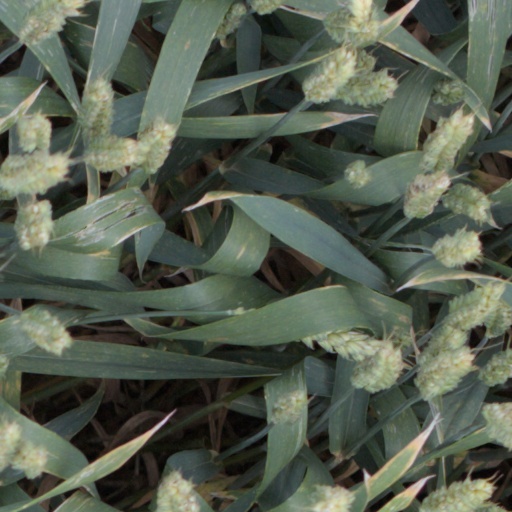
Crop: wheat